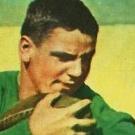
Age: 22